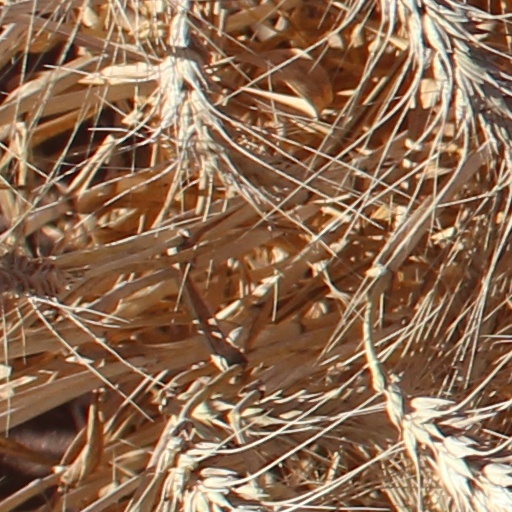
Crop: wheat